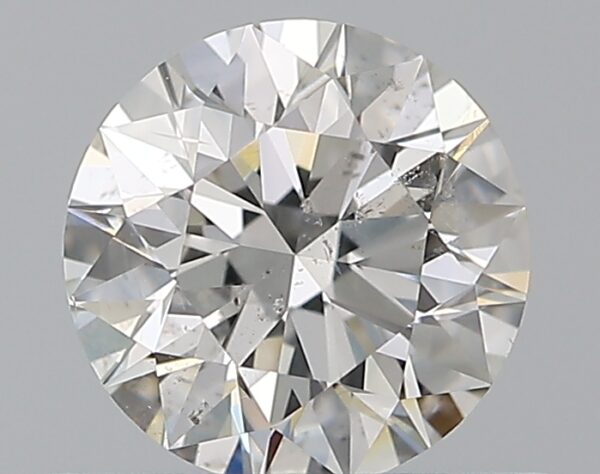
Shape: round
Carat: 0.58
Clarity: SI2
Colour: G
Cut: EX
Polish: EX
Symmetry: EX
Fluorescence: N
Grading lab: GIA
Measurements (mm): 5.32 x 5.35 x 3.33